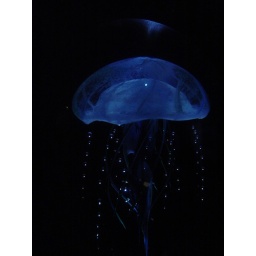
Lit blue in a glass case